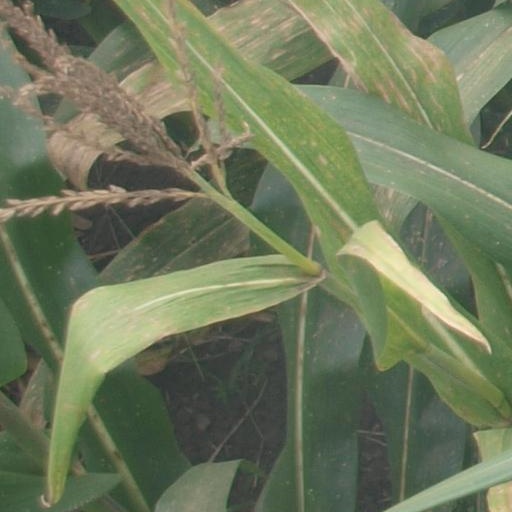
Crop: maize; corn